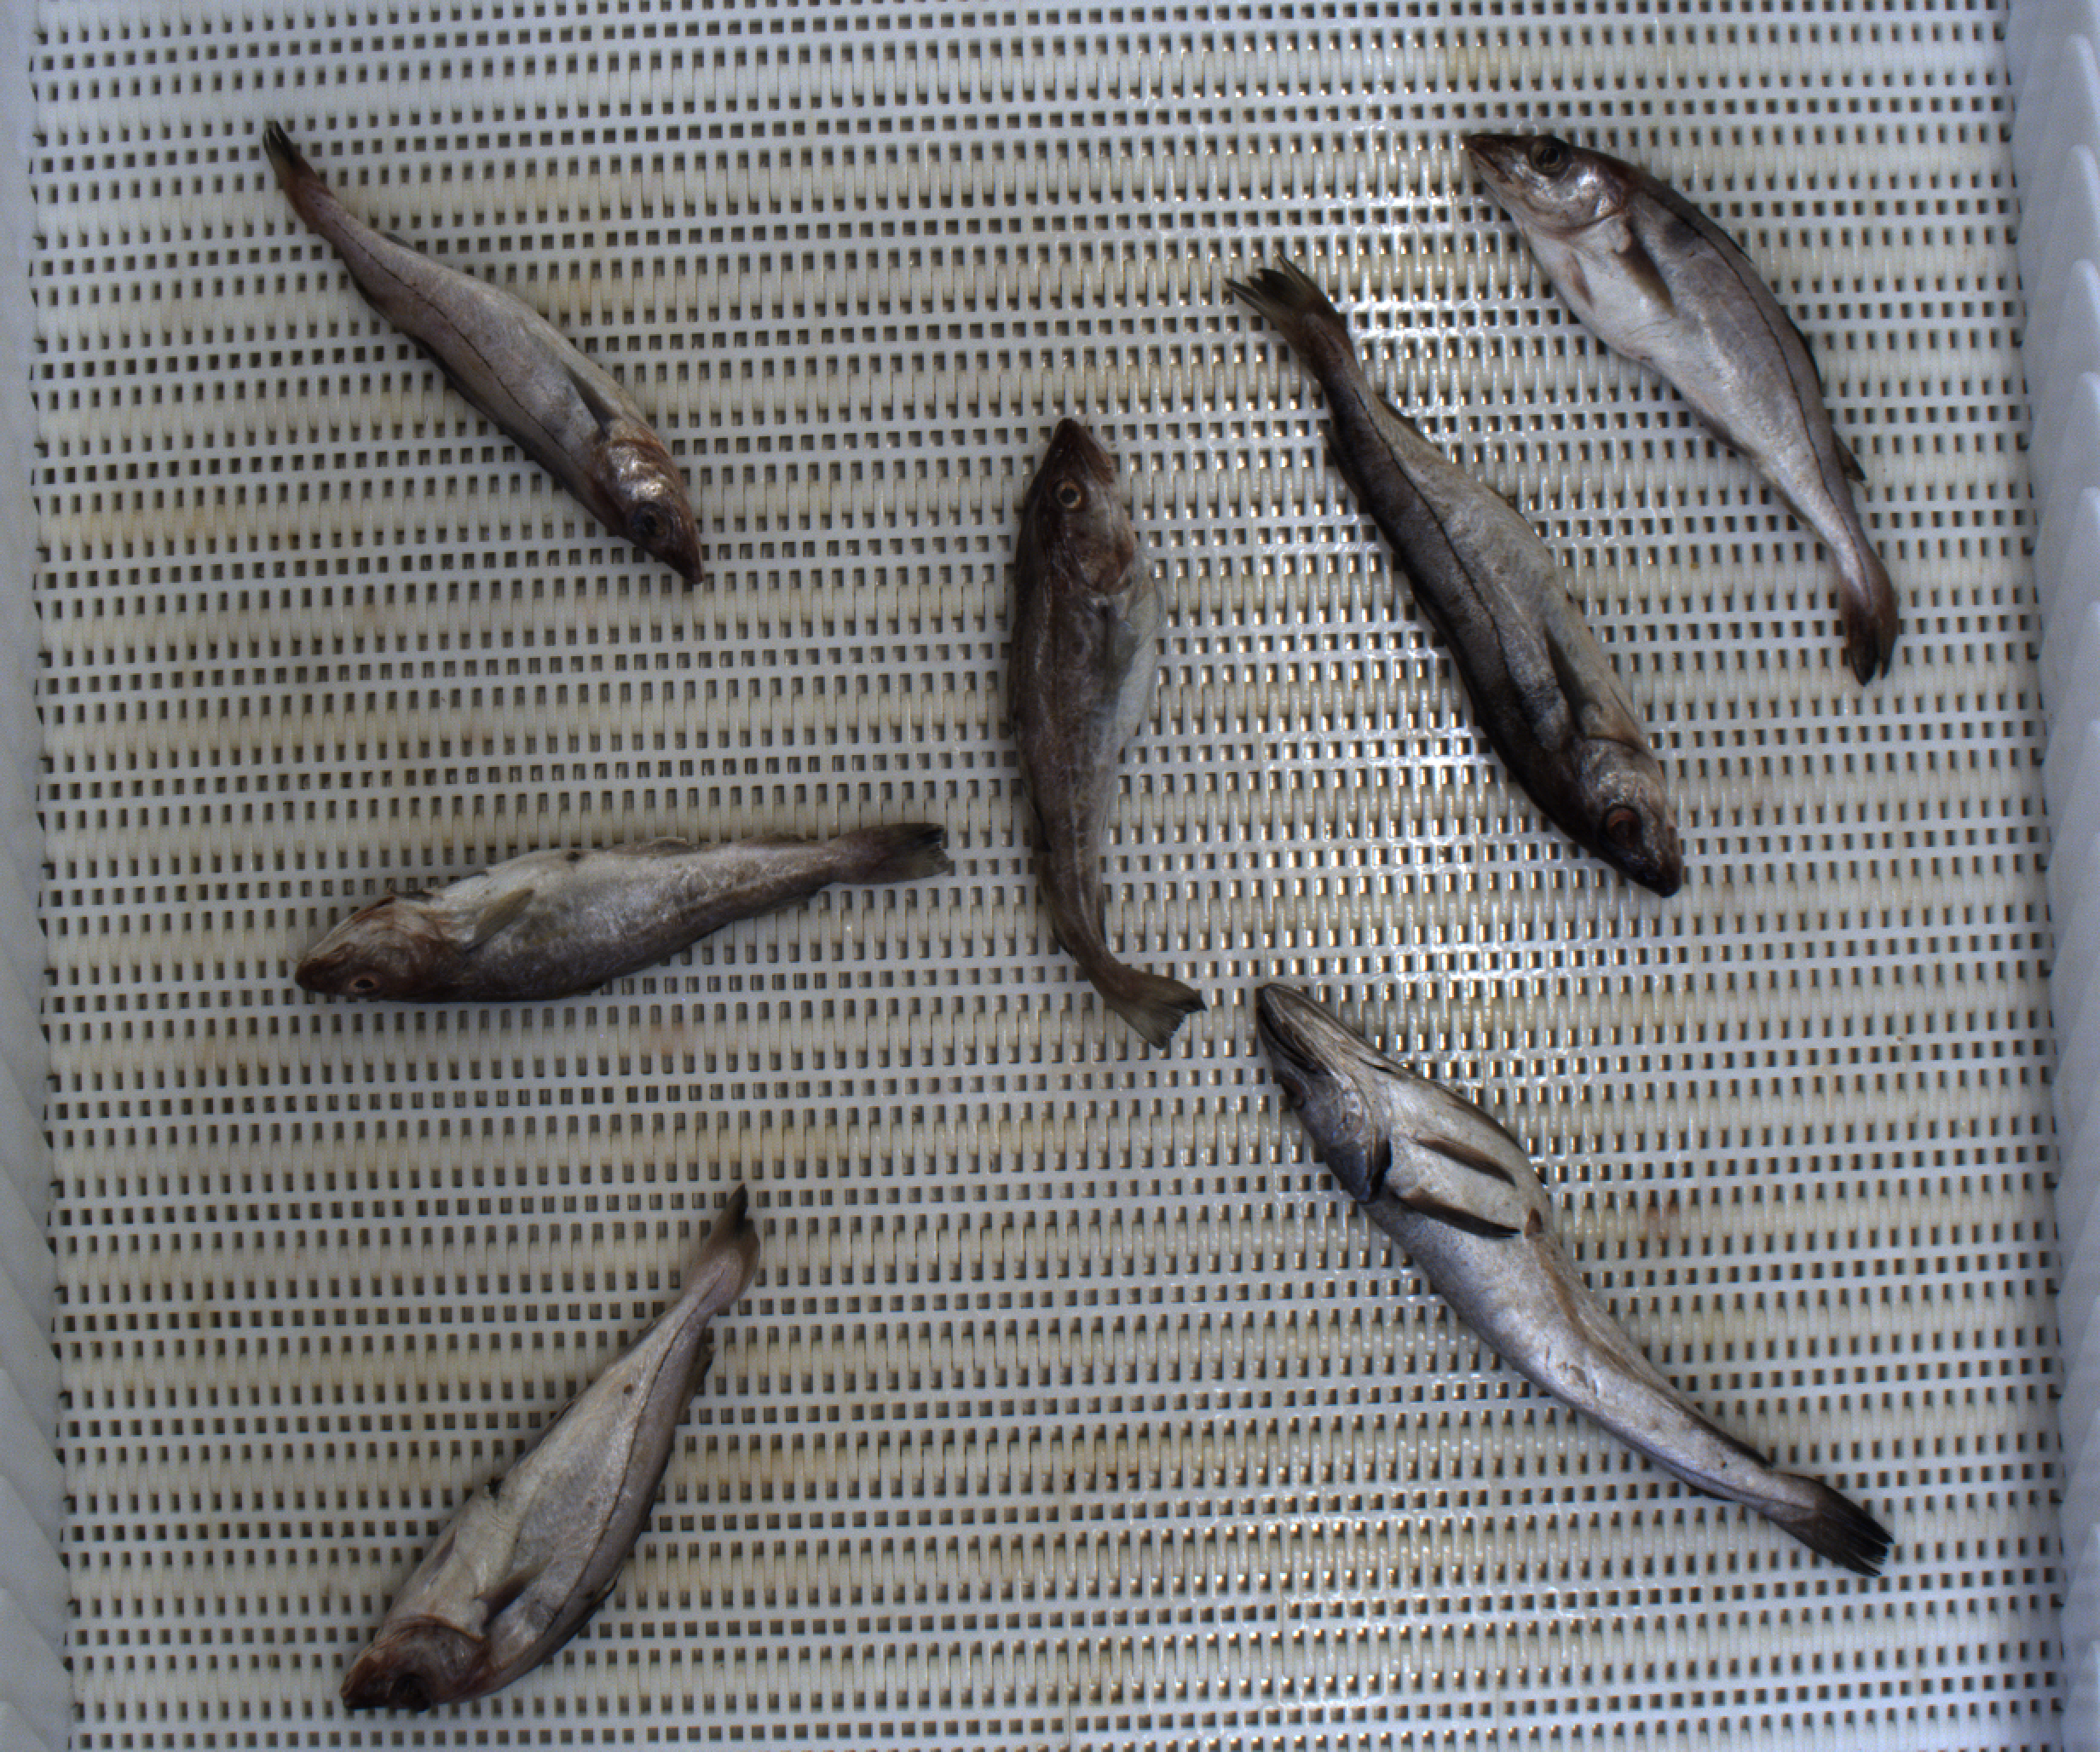
Total fish: 7
Cod: 2
Haddock: 4
Whiting: 0
Hake: 1
Horse mackerel: 0
Saithe: 0
Other: 0